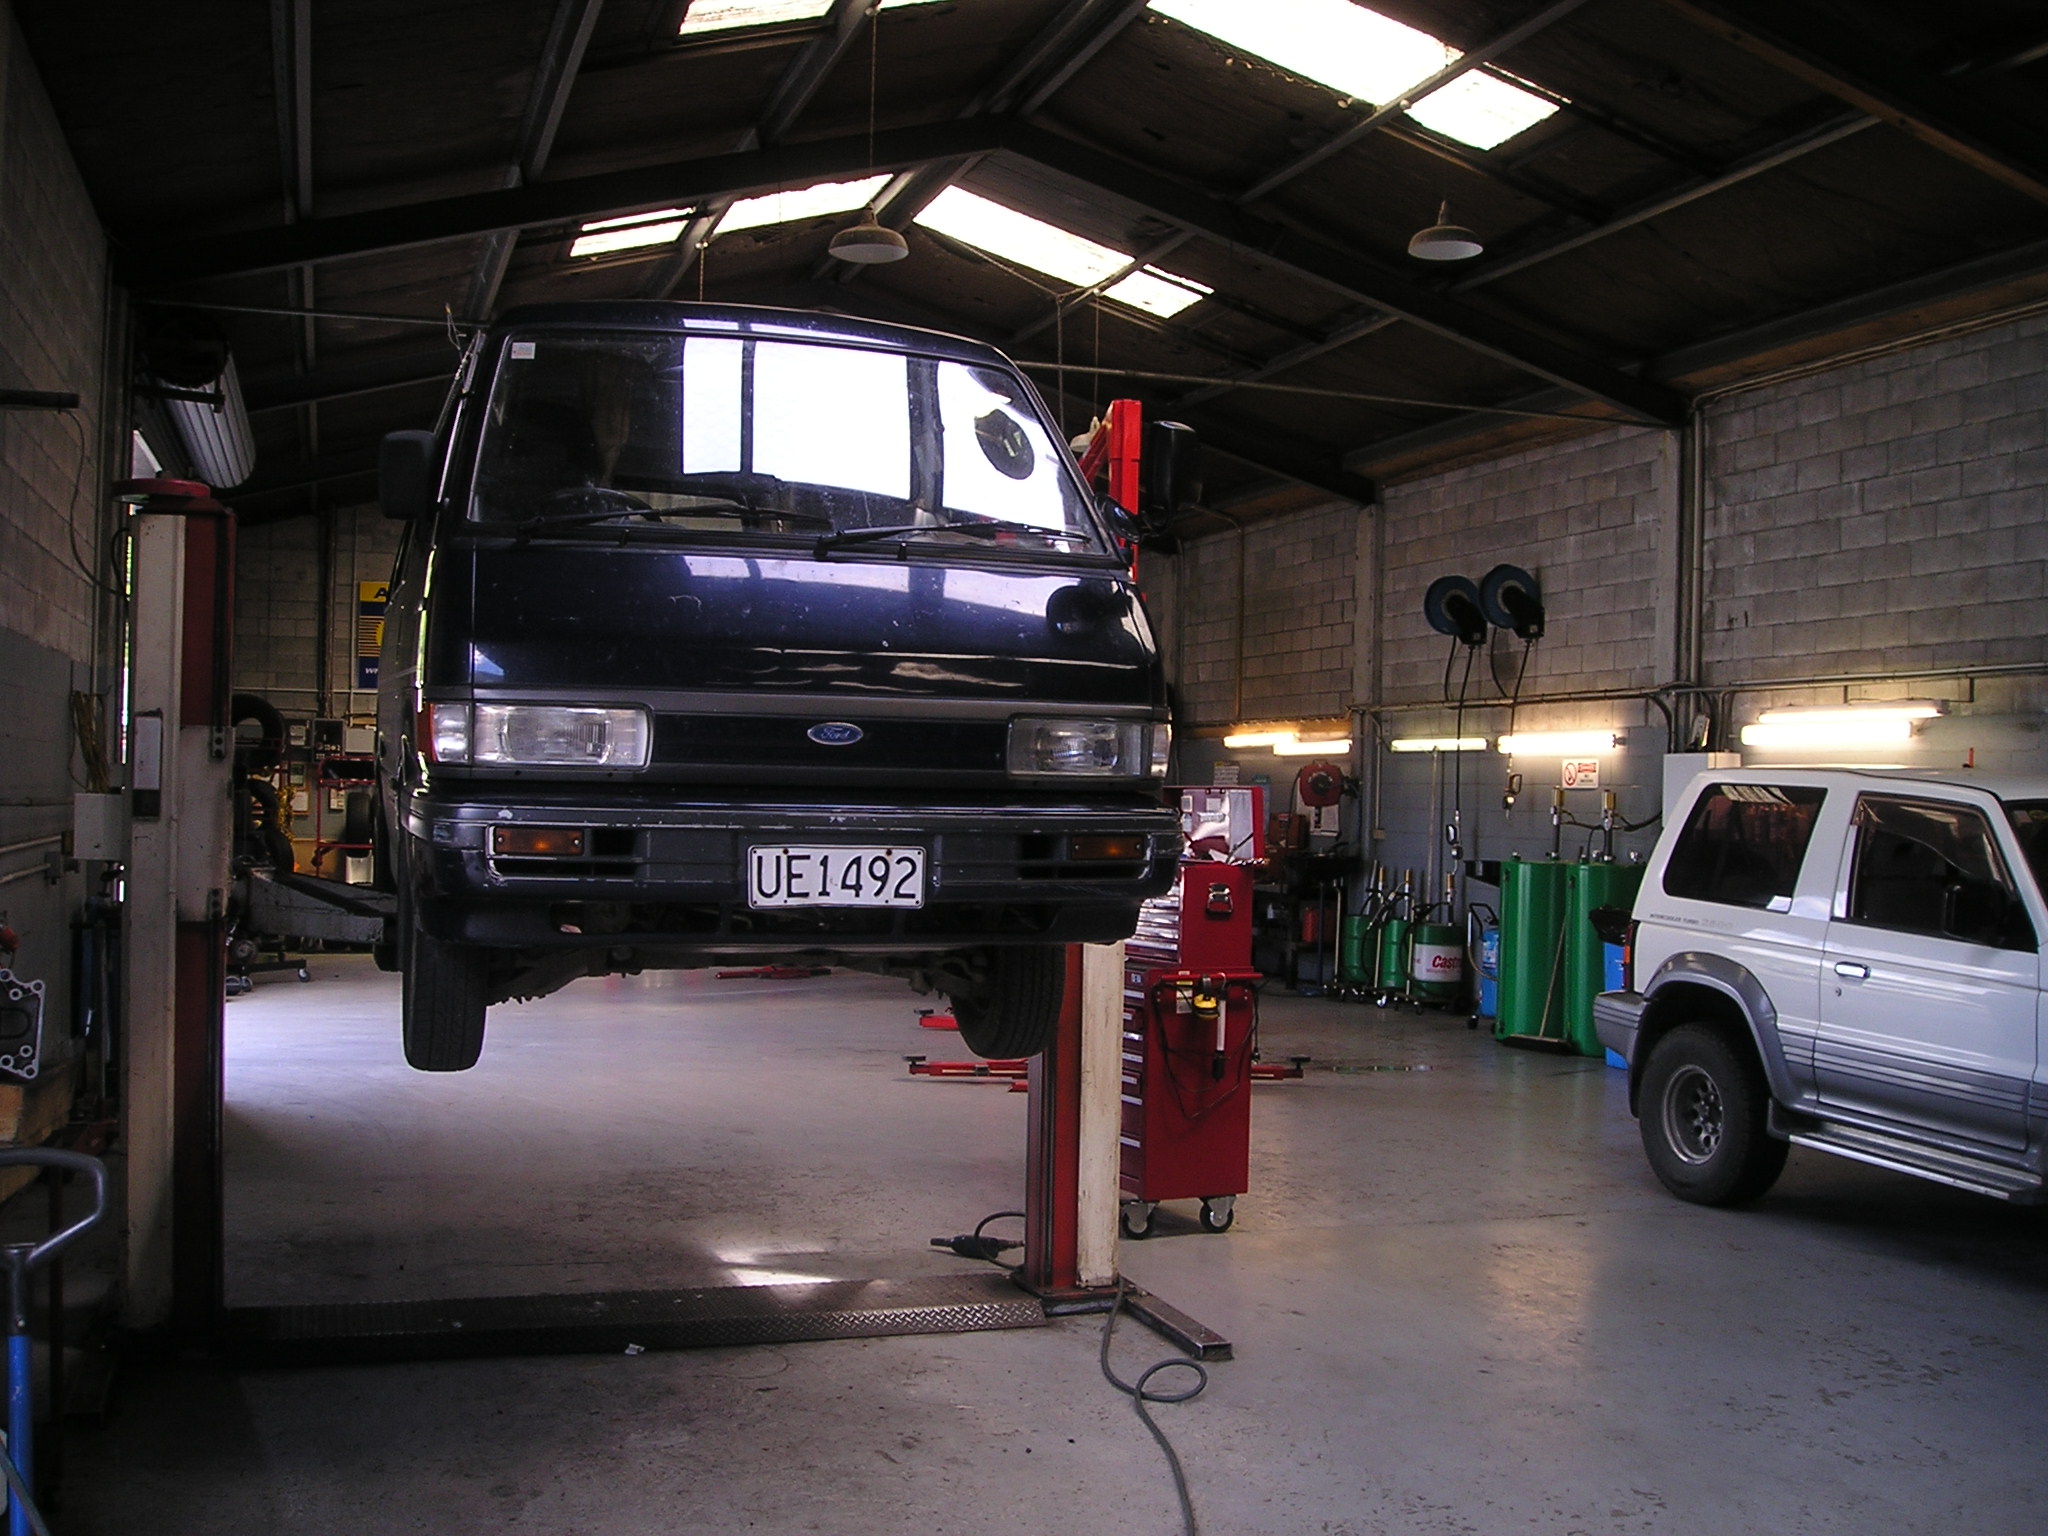
car, vw, van, workshop, transport, truck, vehicle, public transport, bumper, bus, lift, new zealand, minibus, pickup truck, land vehicle, automobile make, automotive exterior, automobile repair shop